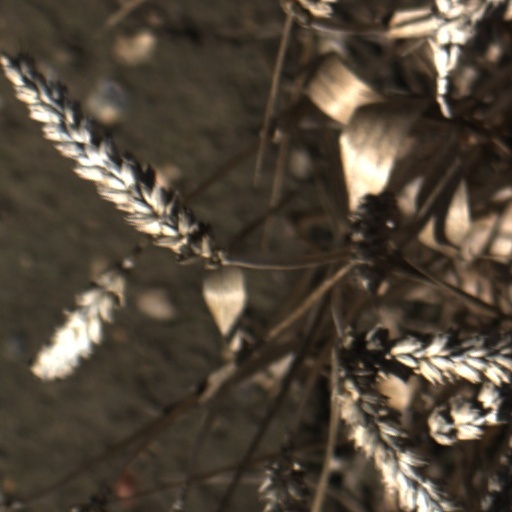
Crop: wheat